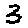
Label: 3